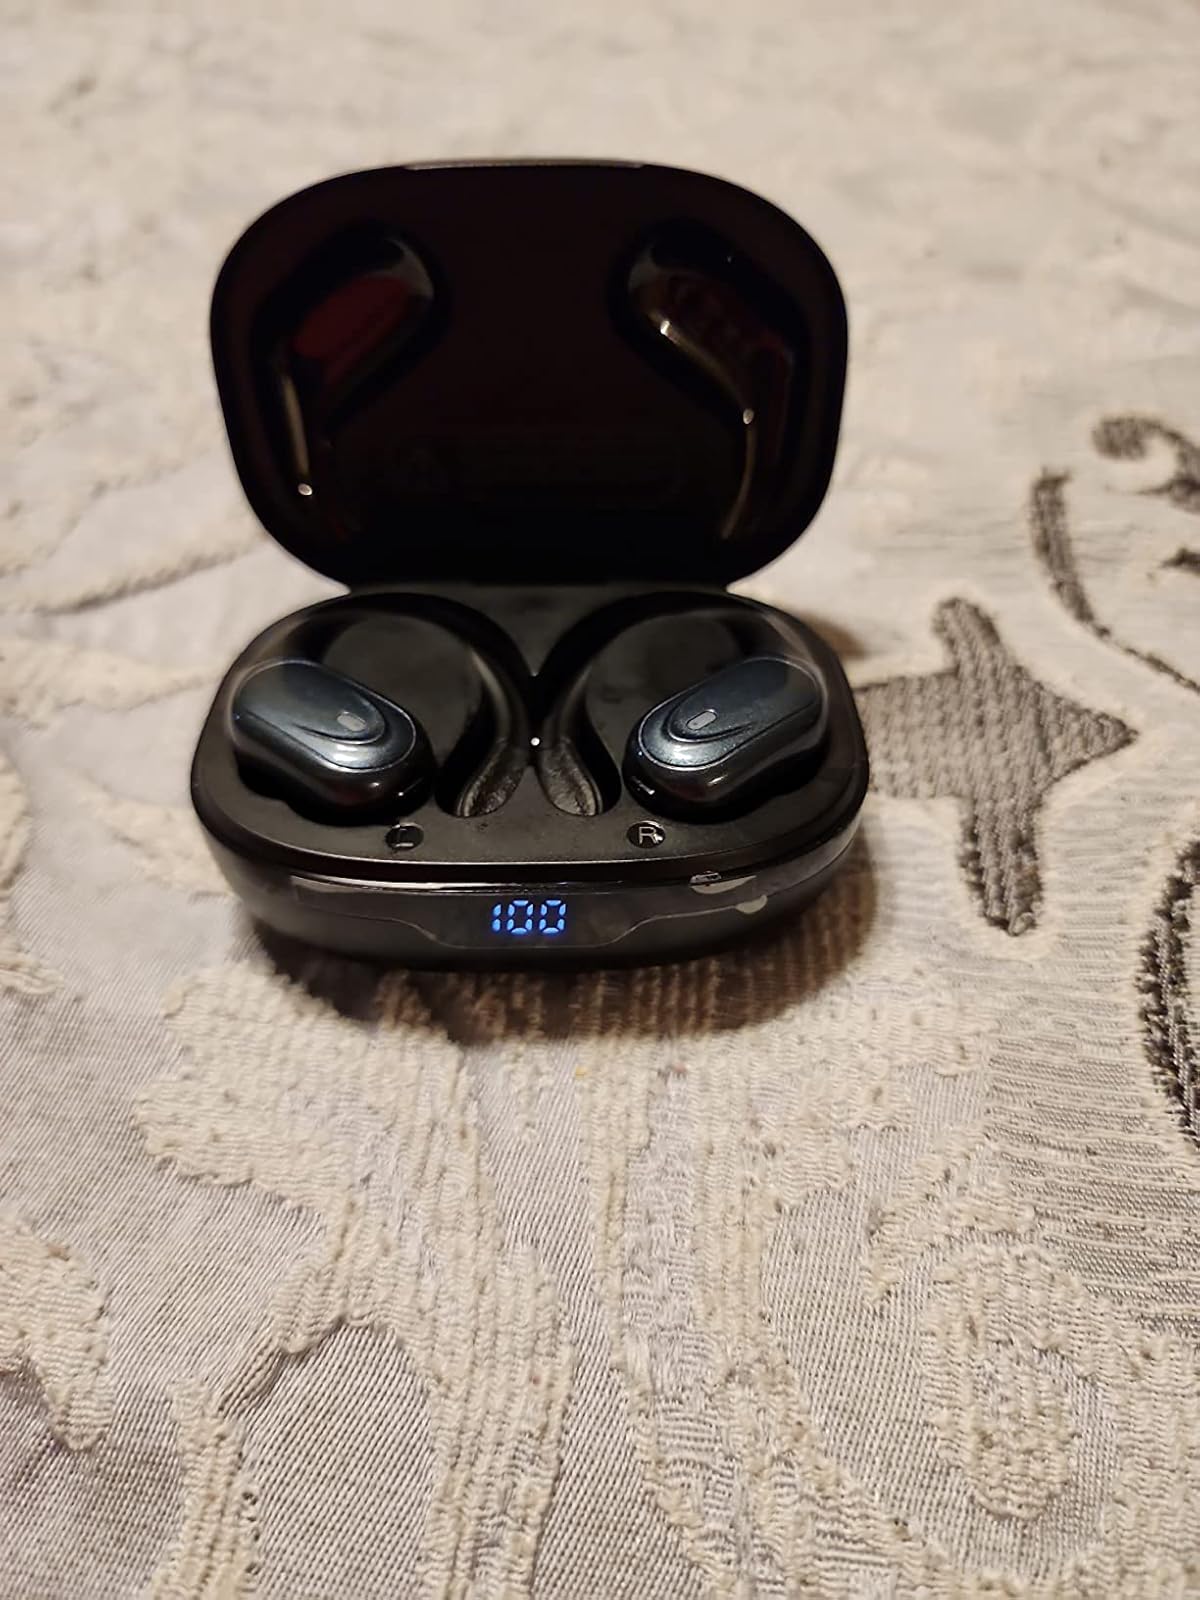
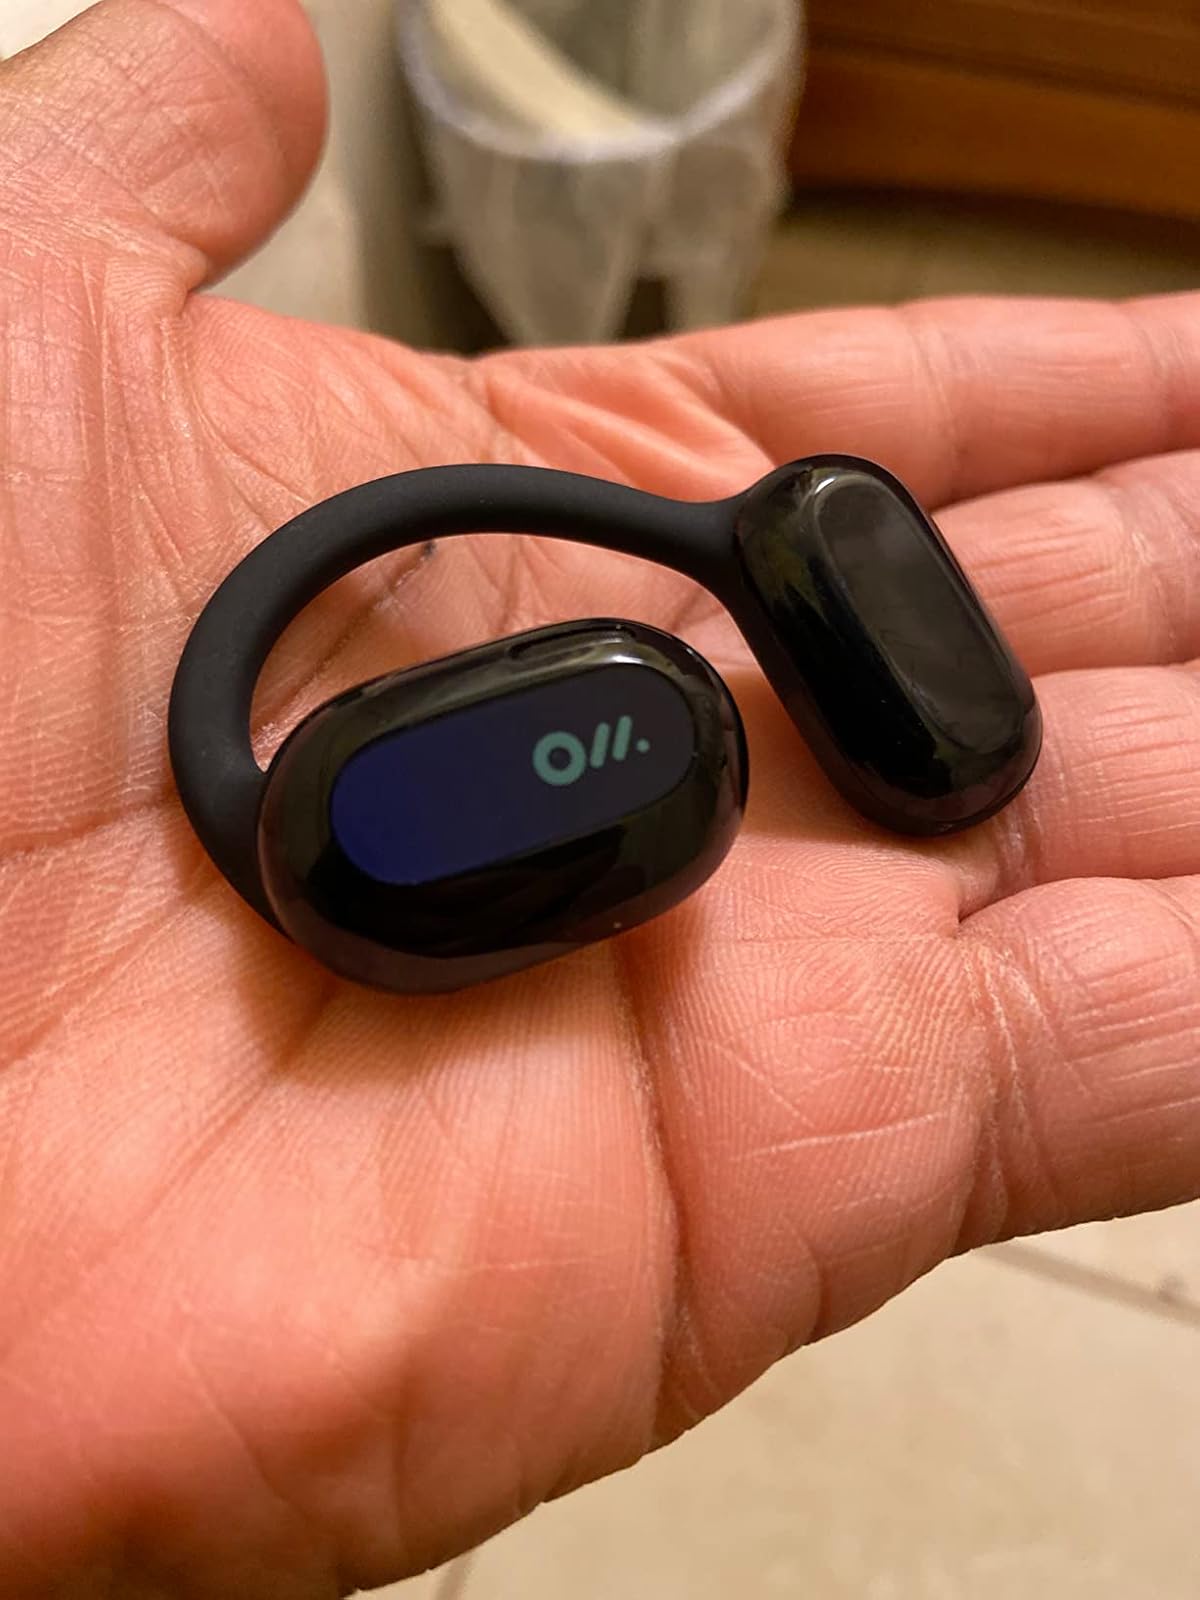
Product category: earbuds
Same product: no